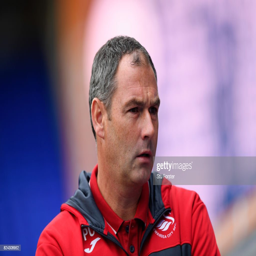
coach looks on during the friendly match .